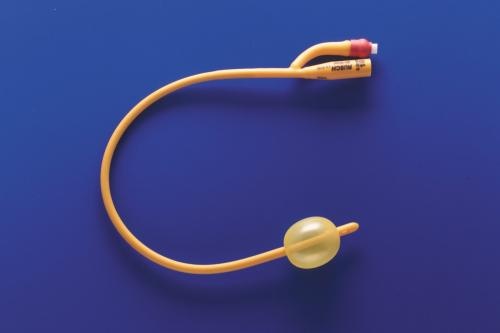
Rusch Gold Silicone Coated Latex Foley Catheter 40cm (16") 22FRx30ml/30cc - 10 per Box
-The Rusch Gold Silicone Coated Latex 2 Way Foley Catheter has 2 opposed eyes, a 30 cc balloon, and is 40 cm (16″) length -It is sterile for single use and colour coded
Brand: Rusch
Category: Business & Industrial > Medical > Medical Instruments > Surgical Needles & Sutures > Surgical Needles > Taper Surgical Needles